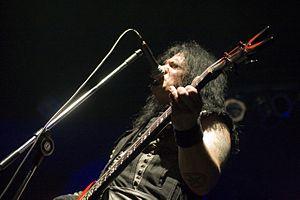
David Vincent est un chanteur de death metal américain né le 22 avril 1965.